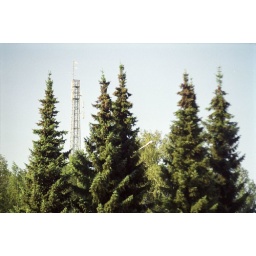
20000606 Helsinki Finland. mobile phone cell mast in forest